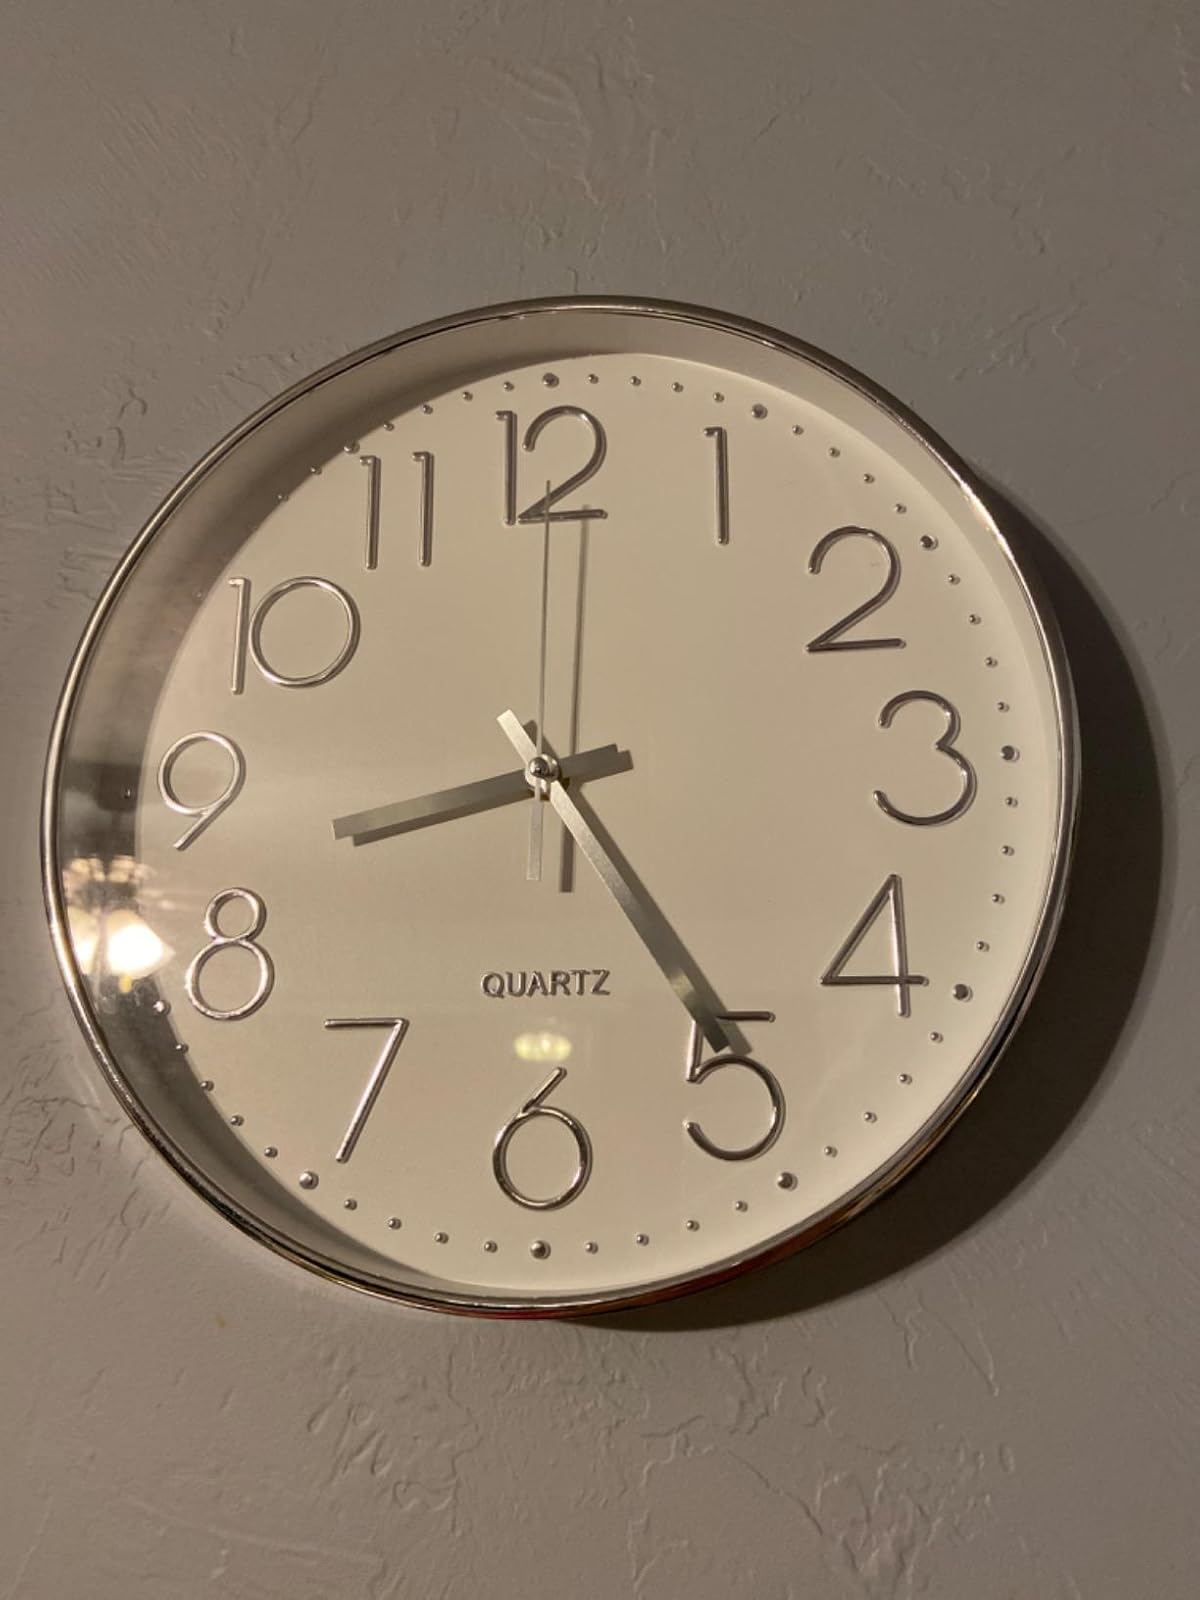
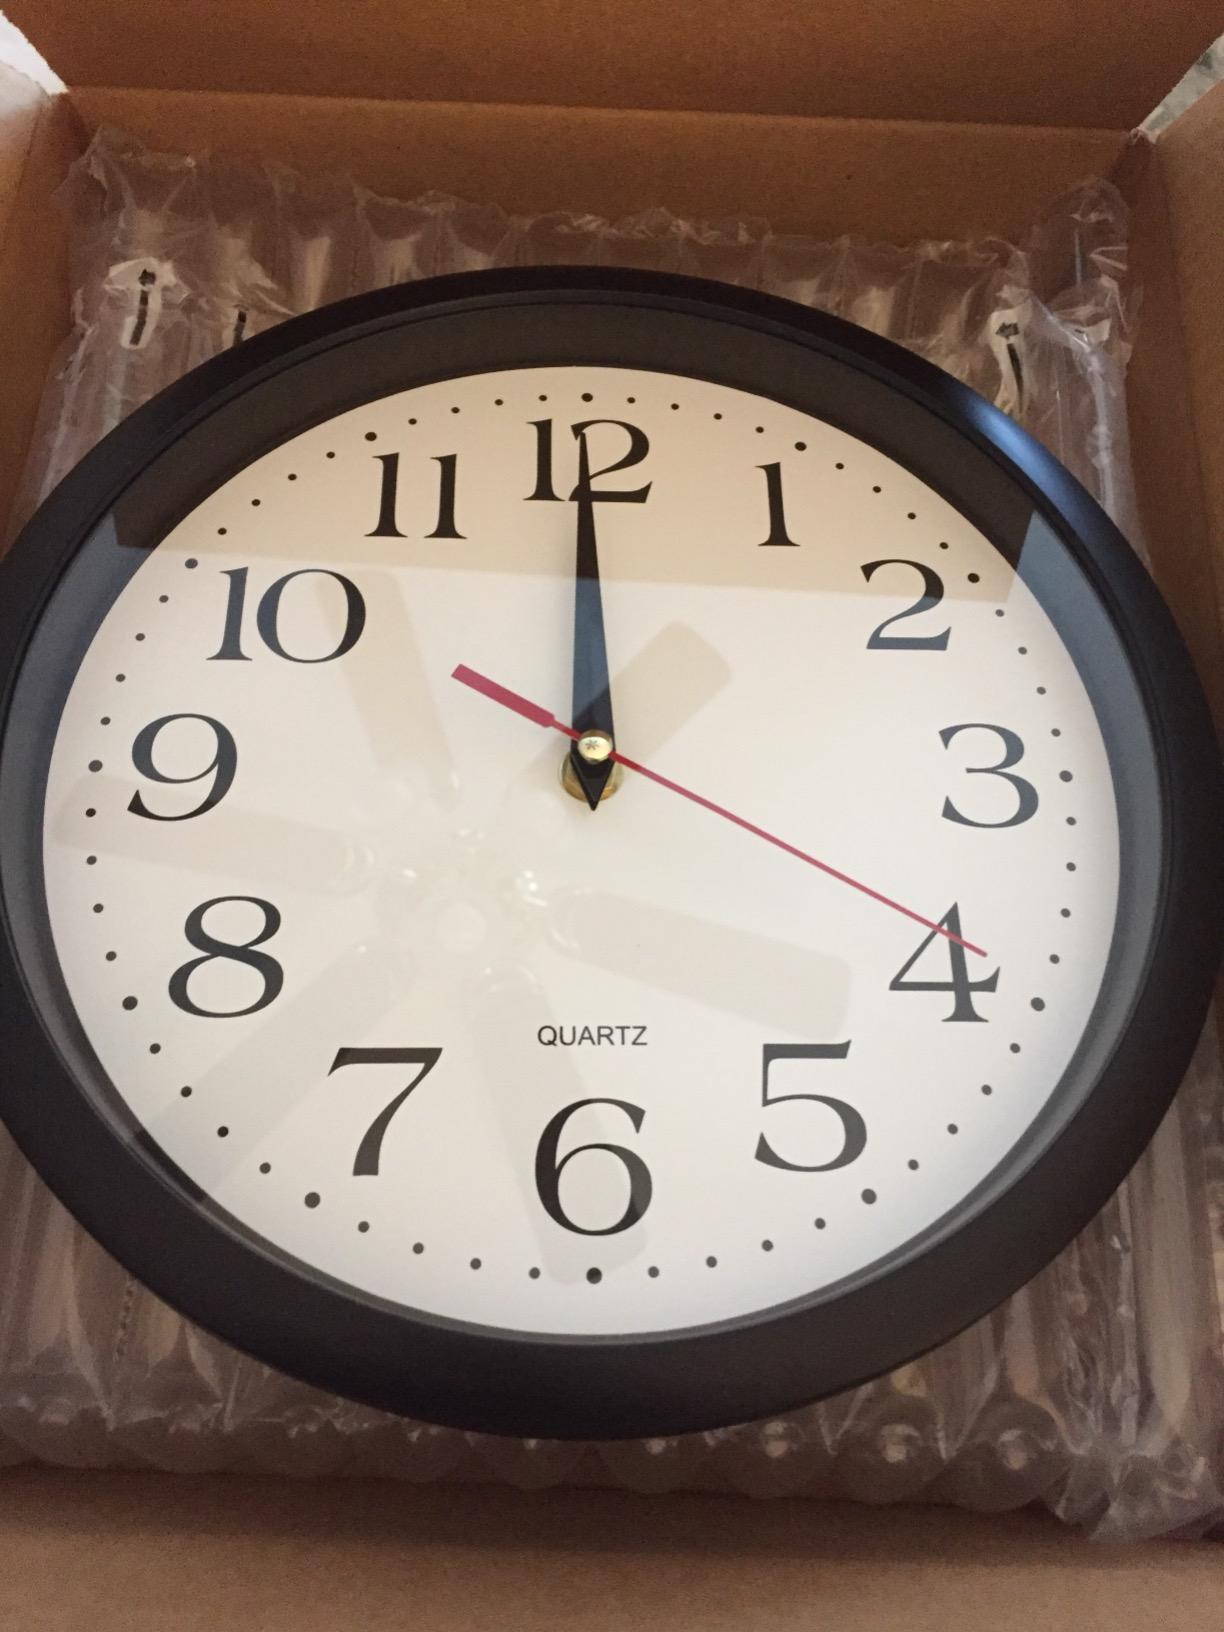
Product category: clock
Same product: no